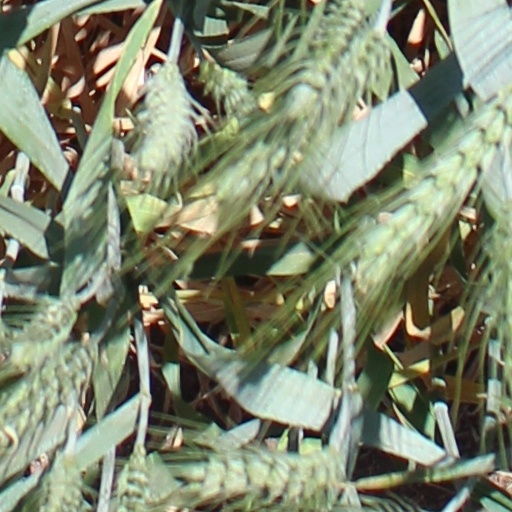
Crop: wheat